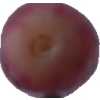
Label: pink_grape